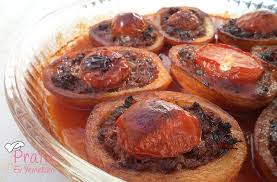
Yemek: karniyarik